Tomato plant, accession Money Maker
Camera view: horizontal (90 deg, fisheye); turntable rotation: 90 degrees
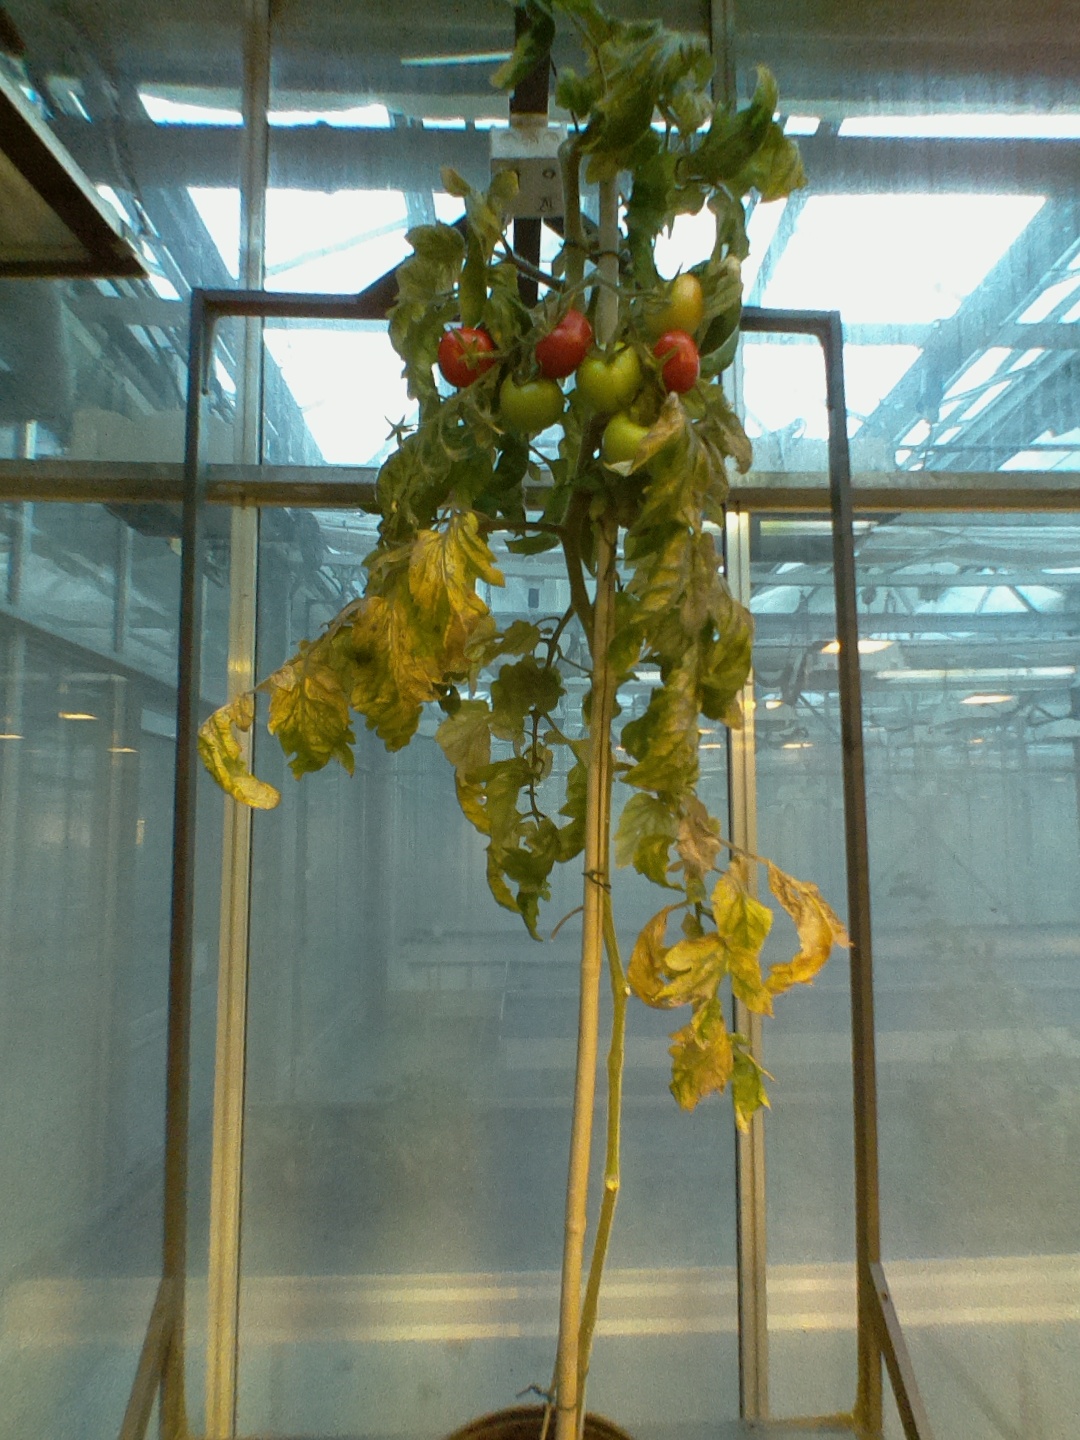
BBCH growth stage 83: 30%-40% of fruits show typical fully ripe color